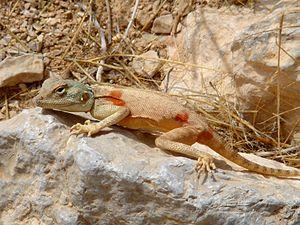
Pseudotrapelus sinaitus est une espèce de sauriens de la famille des Agamidae.